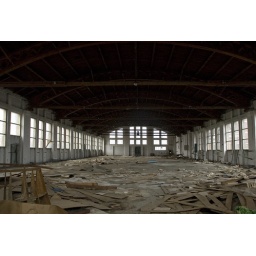
The floor was covered by handmade plans and drawings of ship parts.